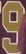
Number: 9